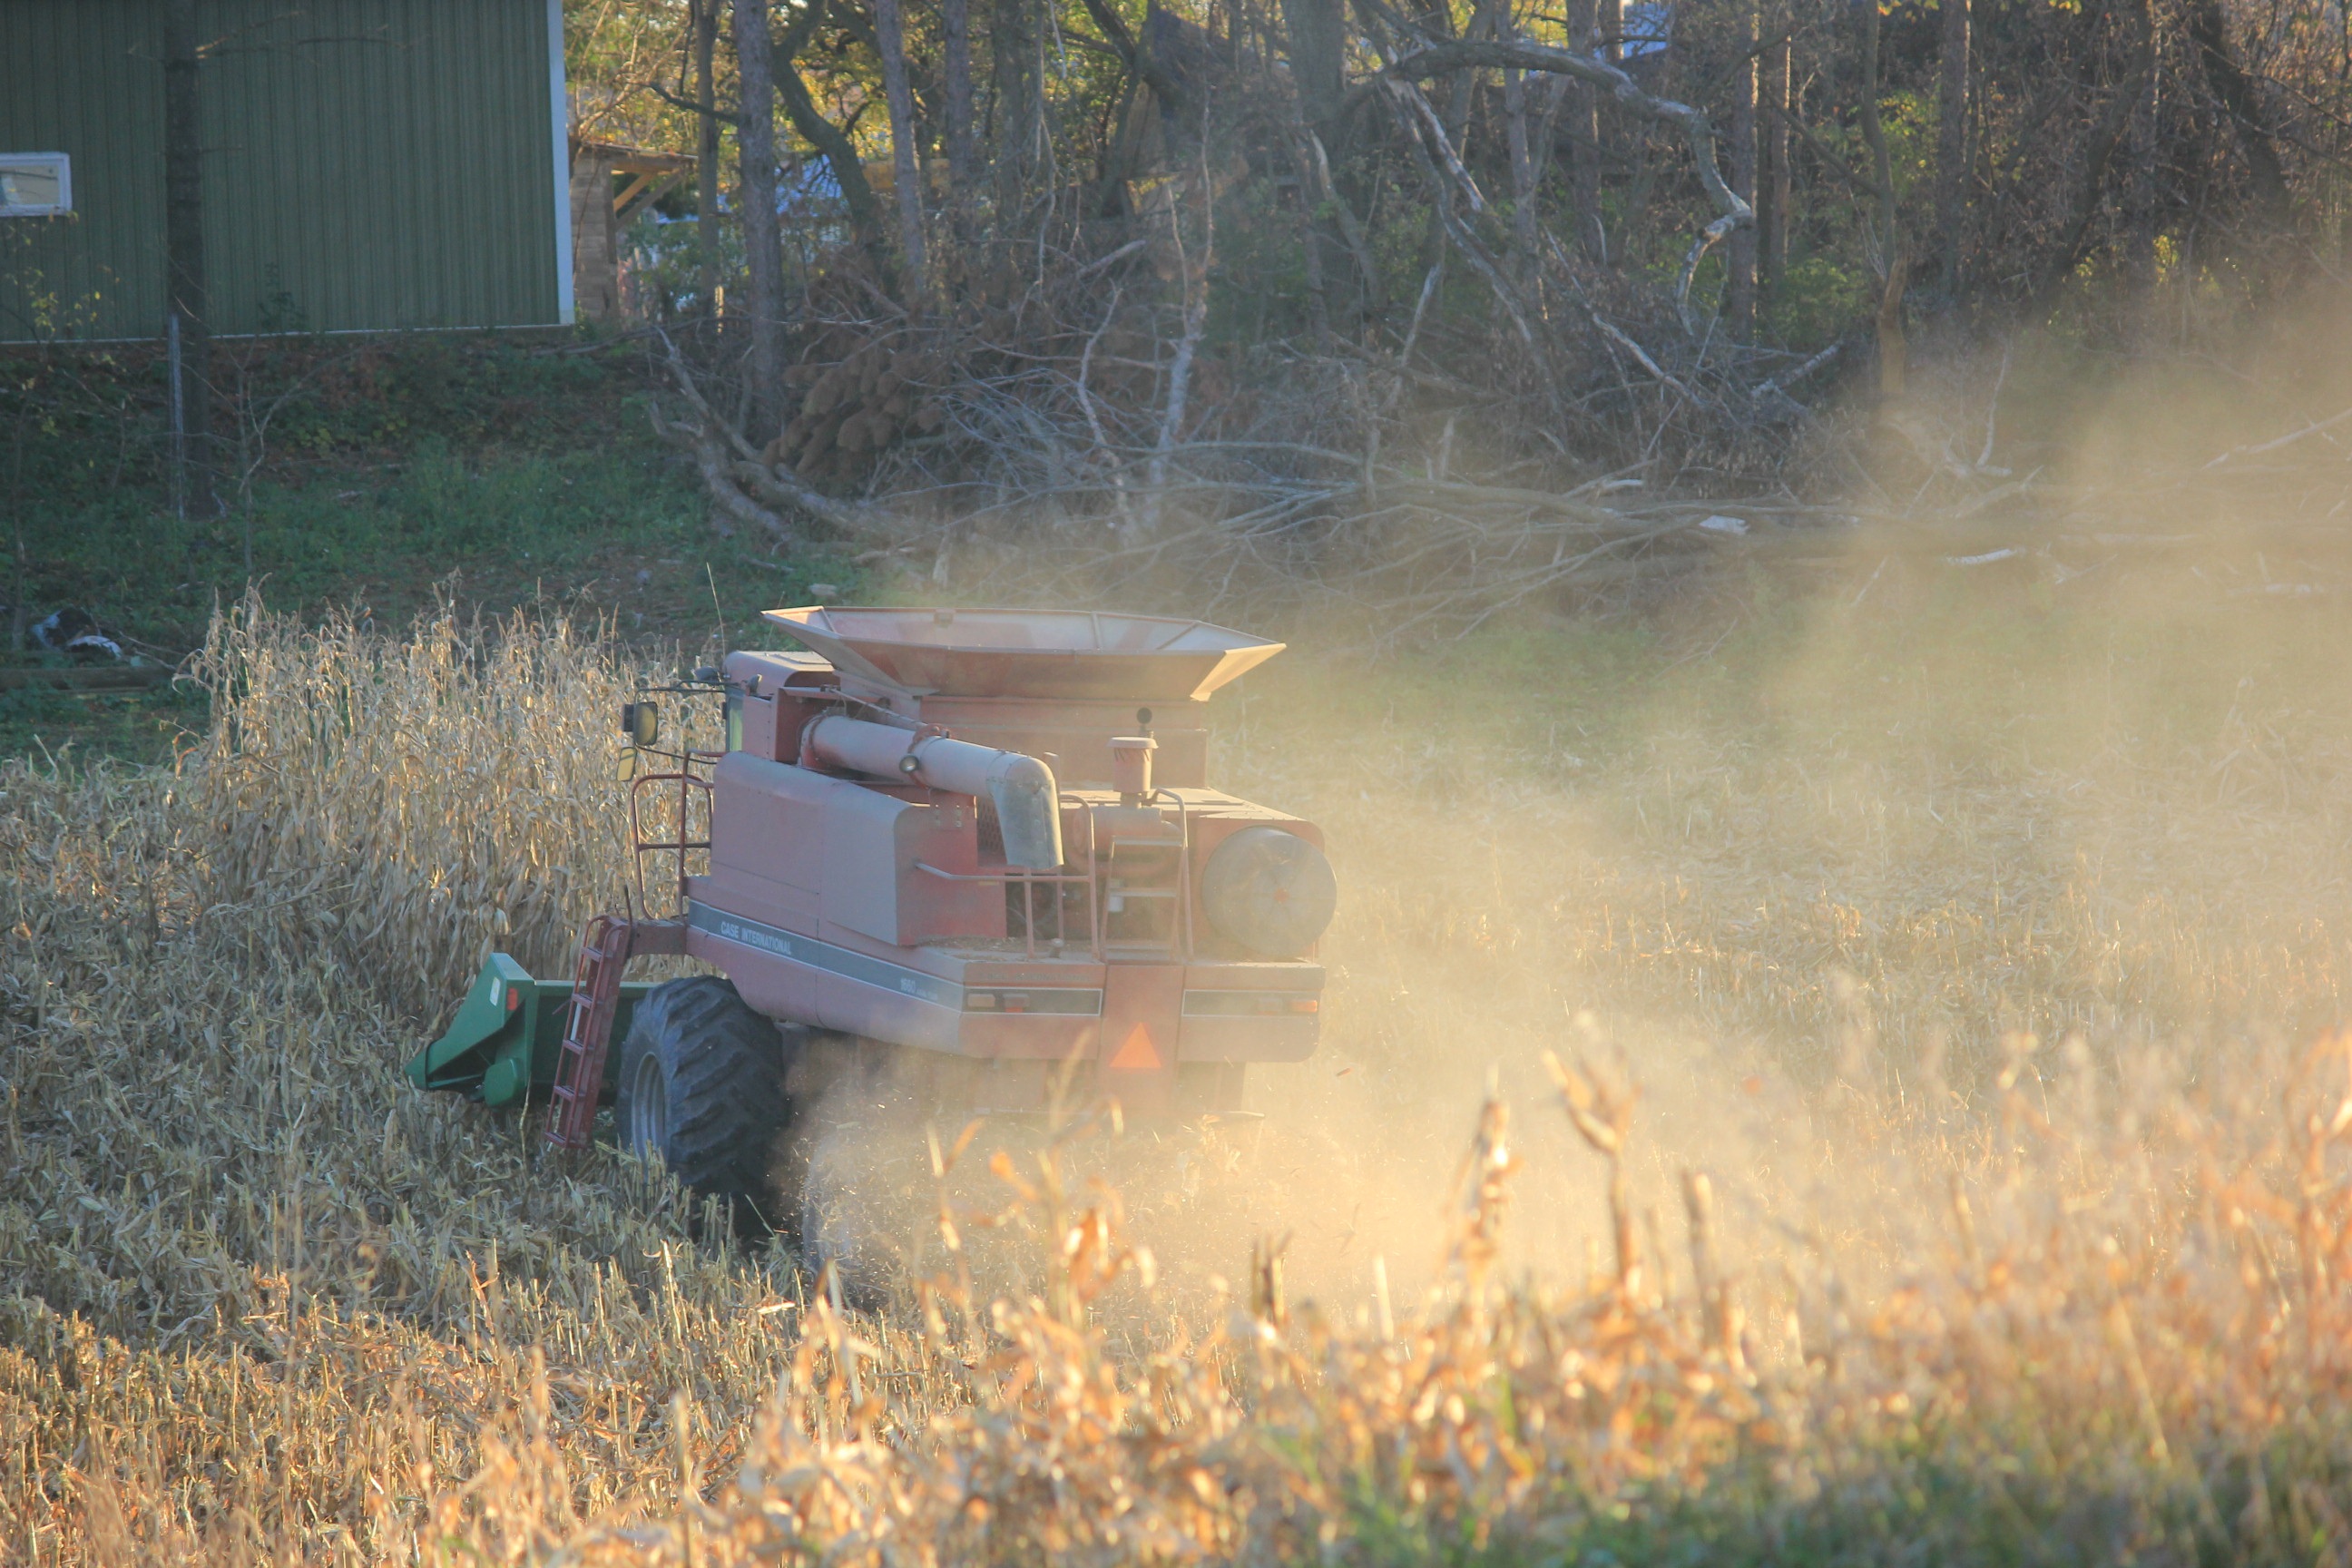
grass, plant, field, farm, prairie, country, farming, harvest, crop, autumn, corn, agriculture, rural area, corn picker, grass family